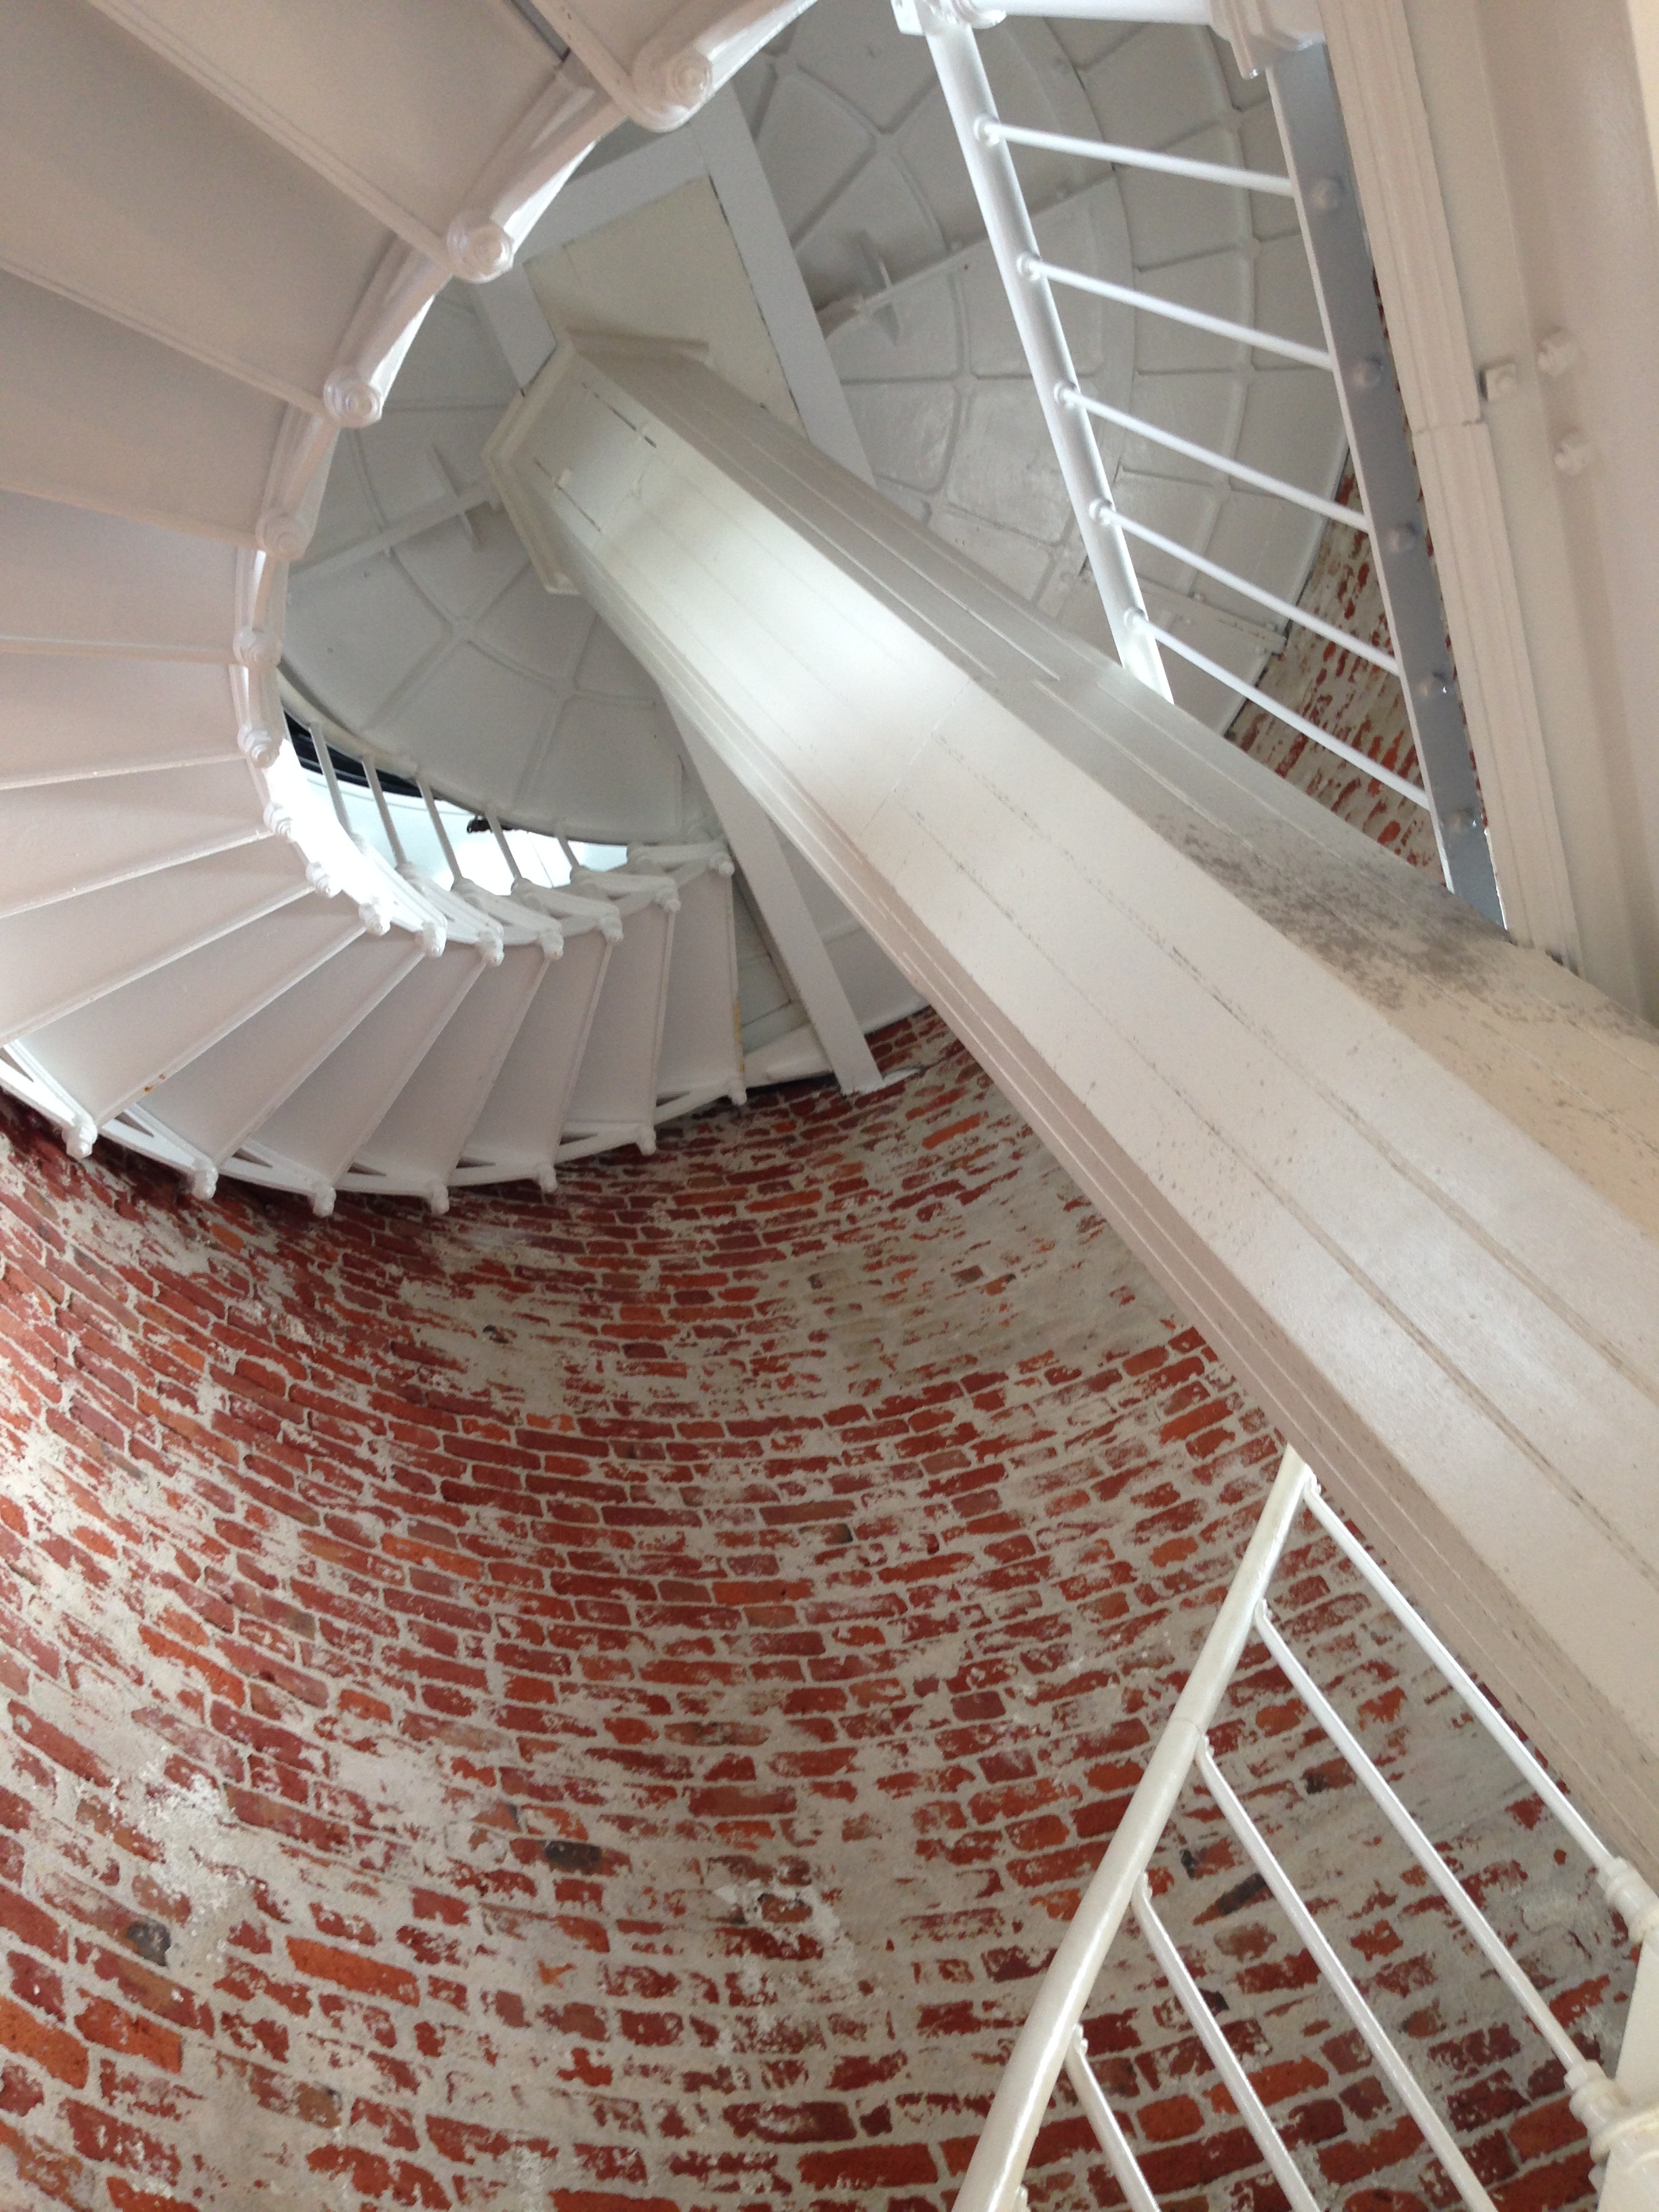
lighthouse, architecture, structure, wood, house, spiral, floor, roof, staircase, ceiling, big sur, interior design, stairs, flooring, daylighting, spiral stairs